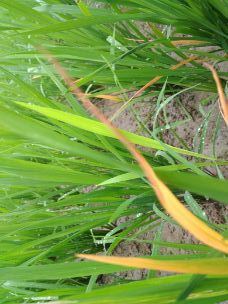
Disease: Tungro